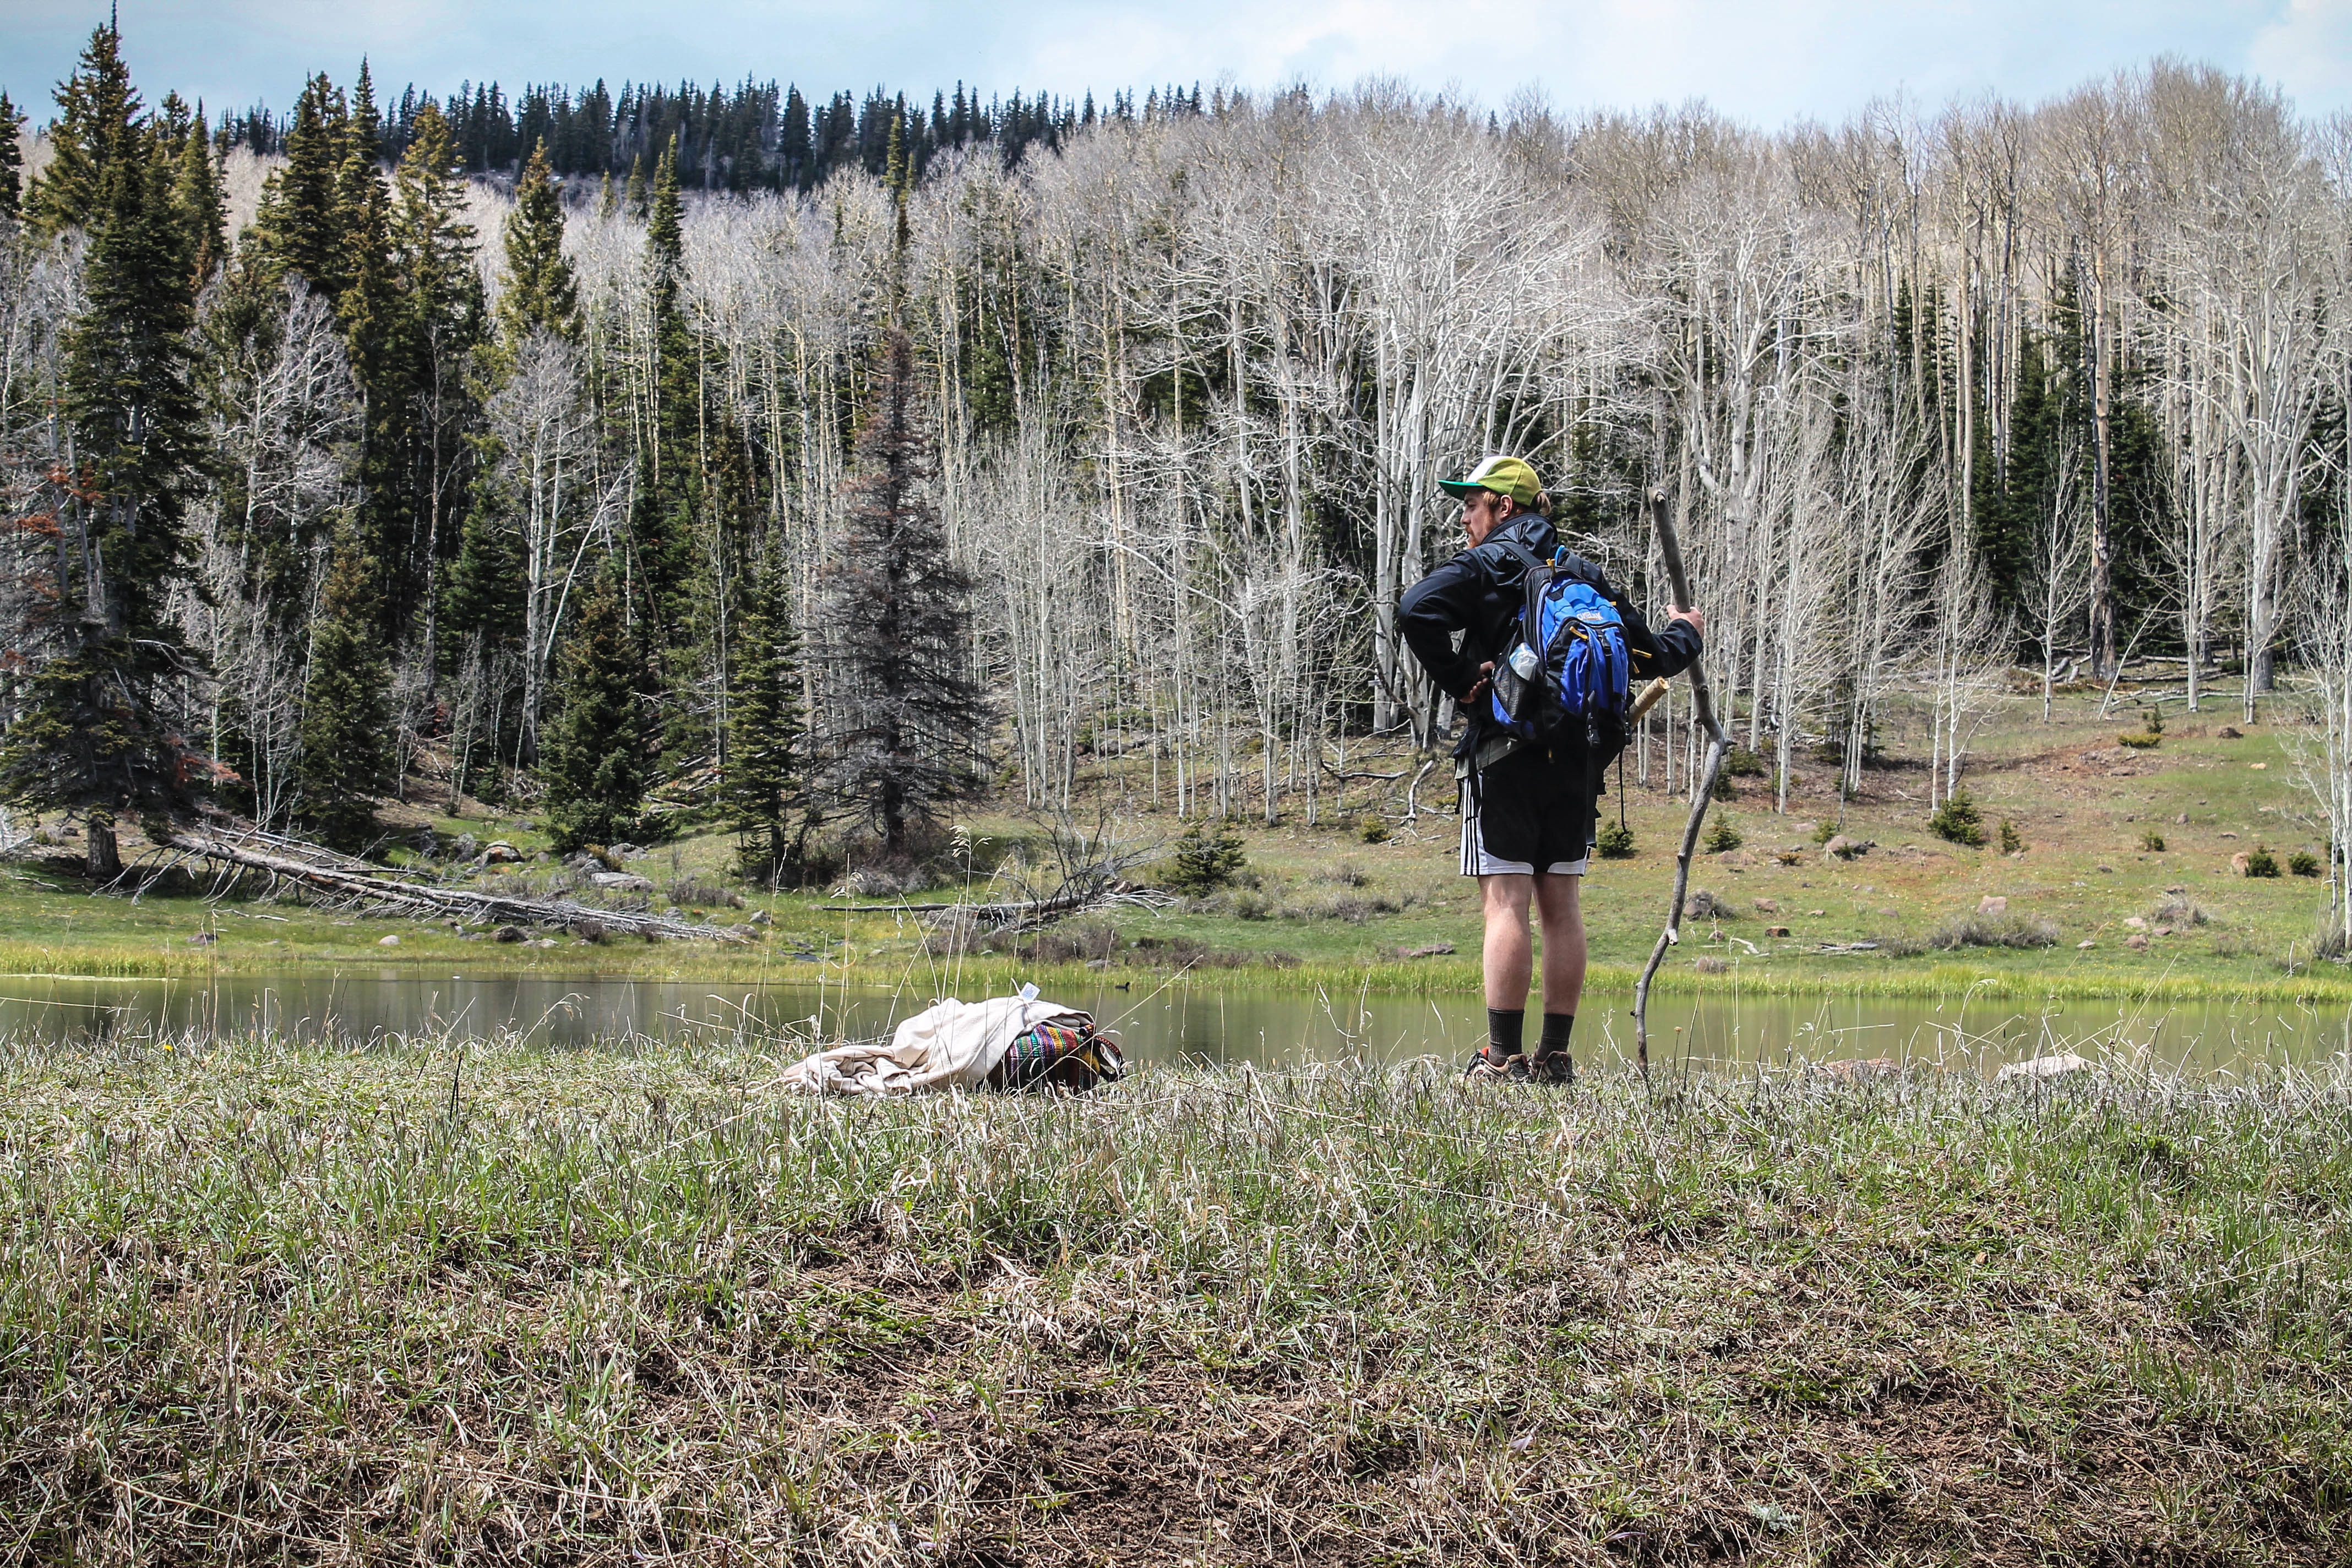
wilderness, walking, mountain, hiking, trail, adventure, recreation, ridge, mountain bike, sports, backpacking, ecosystem, outdoor recreation